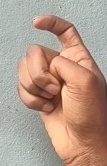
ASL sign: X